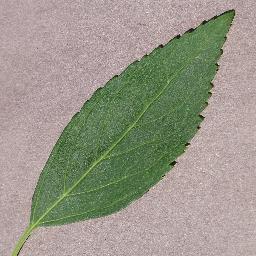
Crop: cherry
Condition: (including_sour)_healthy